Houston Dynamo FC

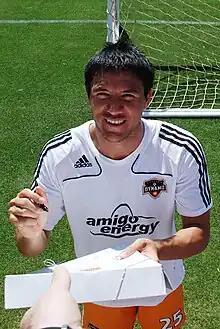
Brian Ching signing autographs, 2008

The Houston Dynamo Academy was created in 2007 and led by then-Director of Youth Development James Clarkson. On February 27, 2009, the Dynamo signed Tyler Deric, their first homegrown player in club history. The following season Francisco Navas Cobo became the second HGP in Dynamo history. On April 17, 2010, Navas Cobo became the first academy alum to appear in an MLS game for the Dynamo. Alex Dixon became the first academy alum to score a goal with his stoppage time winner against Real Salt Lake on August 20, 2011.